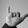
ASL letter: Y